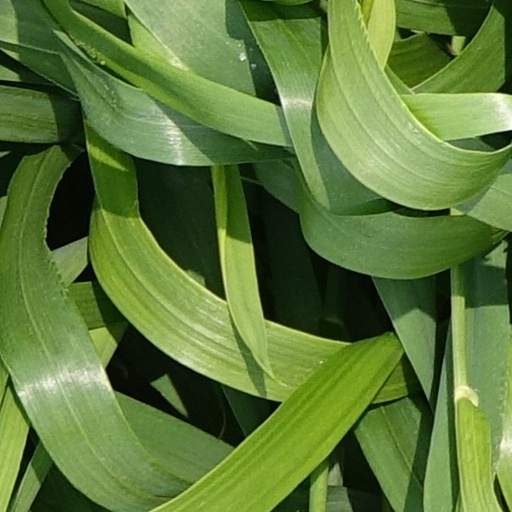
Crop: wheat